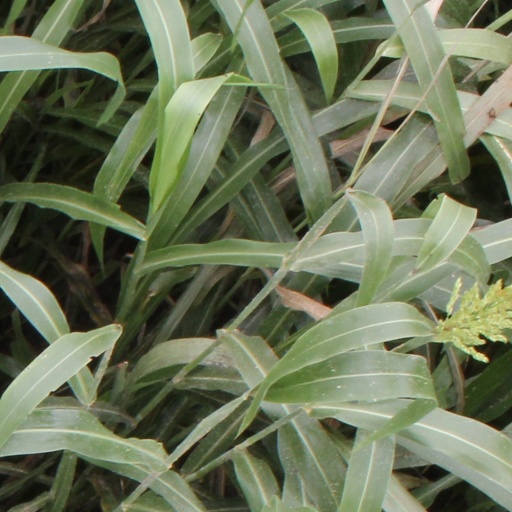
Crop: sorghum